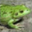
Label: frog